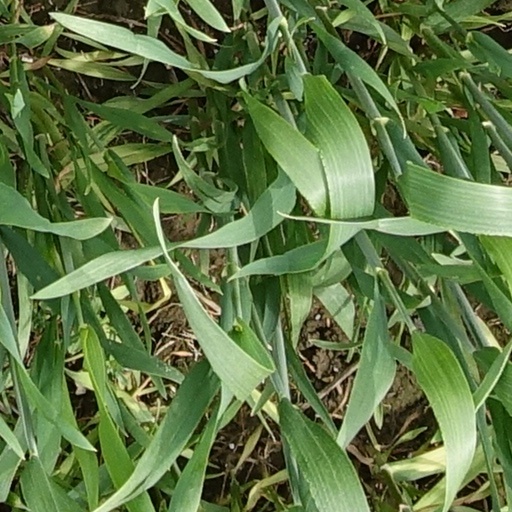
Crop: wheat